Concrete saw

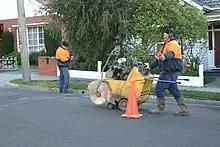
A concrete saw being readied for use. The man in the background is preparing the hose to deliver water to cool the saw, whilst the operator is moving the saw to the required position. A substantial engine powers the unit.

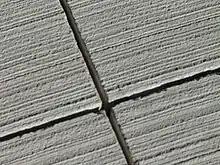
Picture of kerf left by a diamond blade used to cut control joints in concrete.

A concrete saw (also known as a consaw, road saw, cut-off saw, slab saw or quick cut) is a power tool used for cutting concrete, masonry, brick, asphalt, tile, and other solid materials. There are many types ranging from small hand-held saws, chop-saw models, and big walk-behind saws or other styles, and it may be powered by gasoline, hydraulic or pneumatic pressure, or an electric motor. The saw blades used on concrete saws are often diamond saw blades to cut concrete, asphalt, stone, etc. Abrasive cut-off wheels can also be used on cut-off saws to cut stone and steel. The significant friction generated in cutting hard substances like concrete usually requires the blades to be cooled to prolong their life and reduce dust.